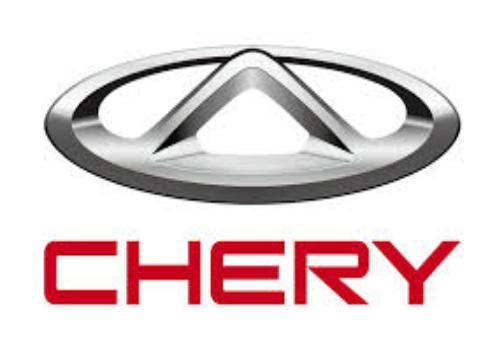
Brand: Chery
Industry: Transportation